Mark of the Year

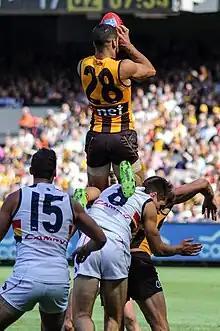
Marks where one player jumps upon another's back for height – known as "spectacular marks" – are often named Mark of the Year.

In Australian rules football, a player can take a mark by catching the ball from a kick, which earns protection from tackles. In the Australian Football League (AFL), the mark subjectively judged the best in each season is named Mark of the Year.